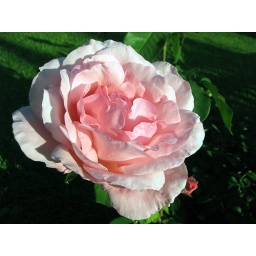
This rose is in the front yard of a very tidy home with European touches. The yard is edged with very happy rosebushes.